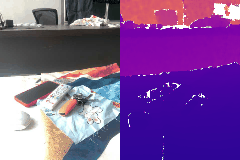
Label: remote_control